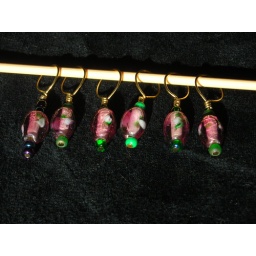
pink lamp glass stitch markers for sale in my etsy shop